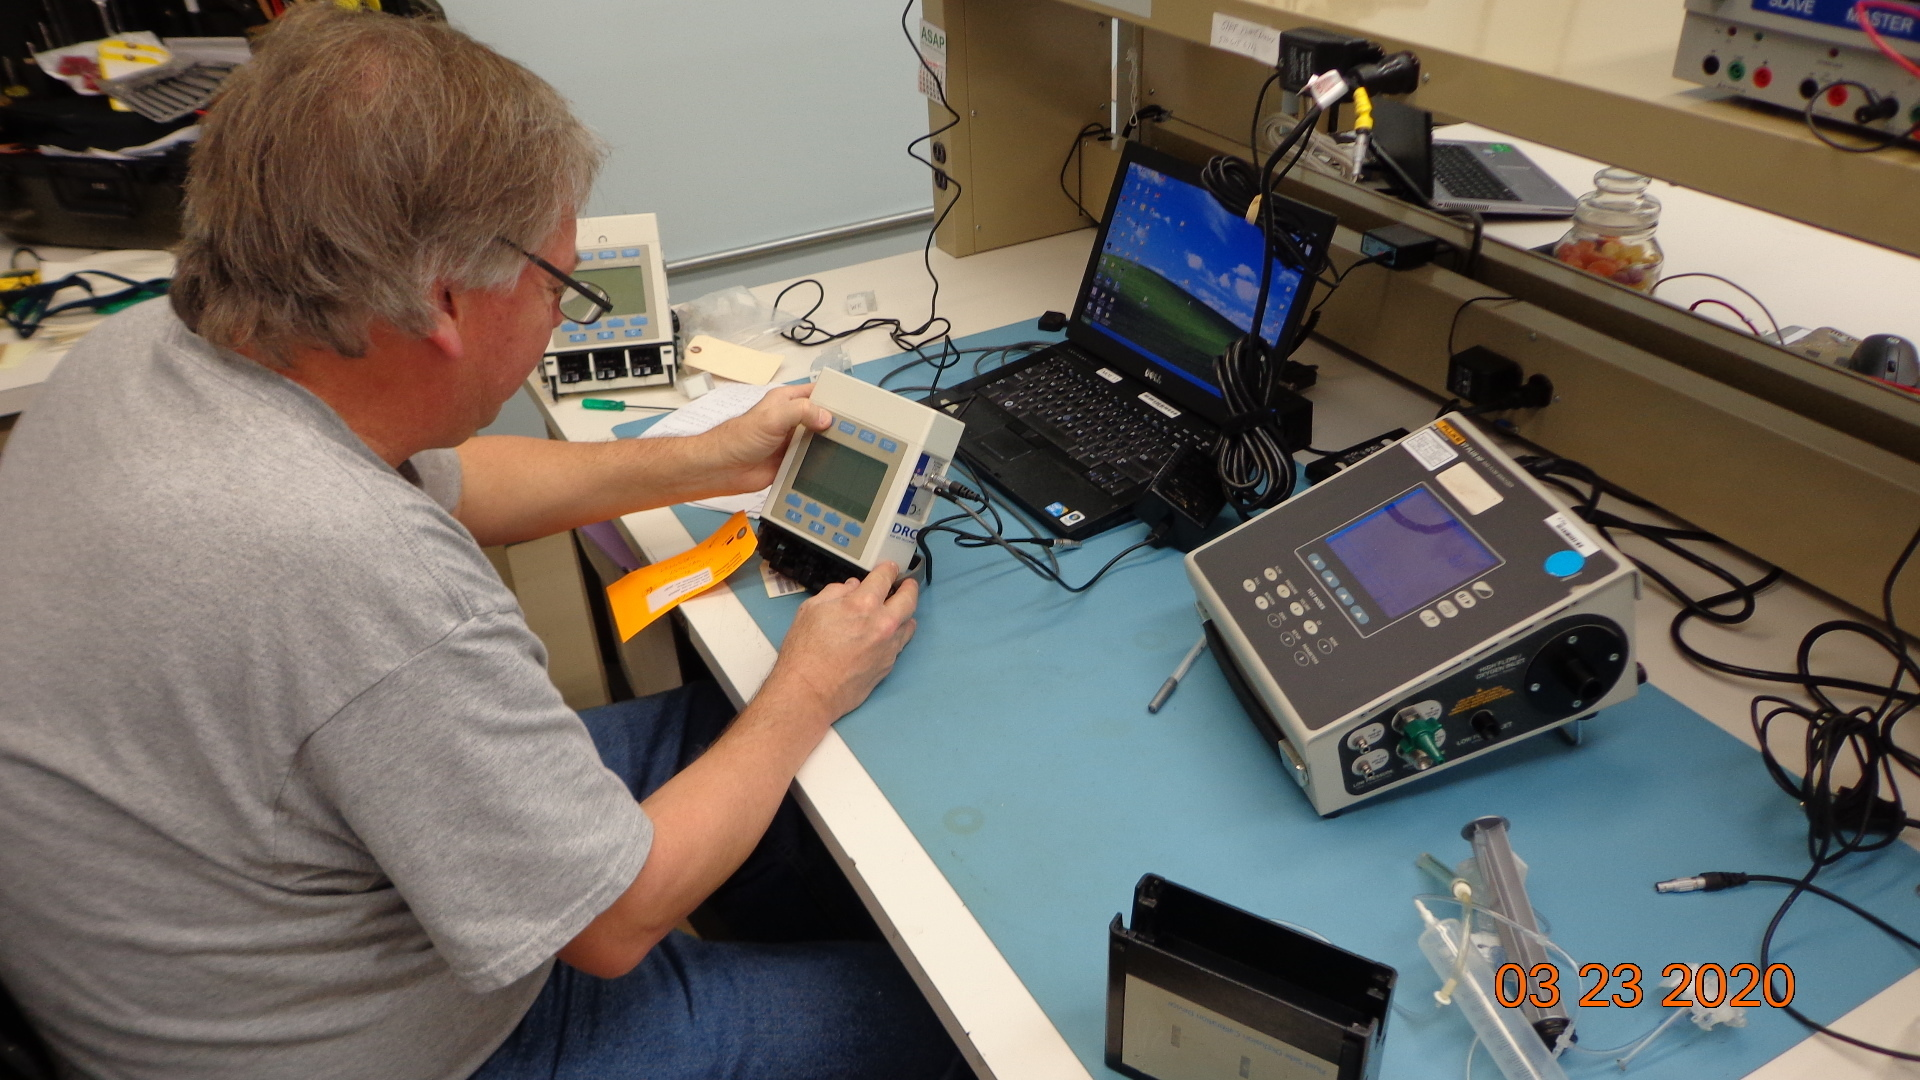
Biomedical equipment specialist Tom McAndrew conducts depot-level maintenance at Tobyhanna Army Depot, Penn., on an infusion pump as the Army supports COVID-19 response efforts worldwide. McAndrew is employed by the U.S. Army Medical Materiel Agency, part of the U.S. Army
Specialty: infectious disease
Anatomy: head/brain